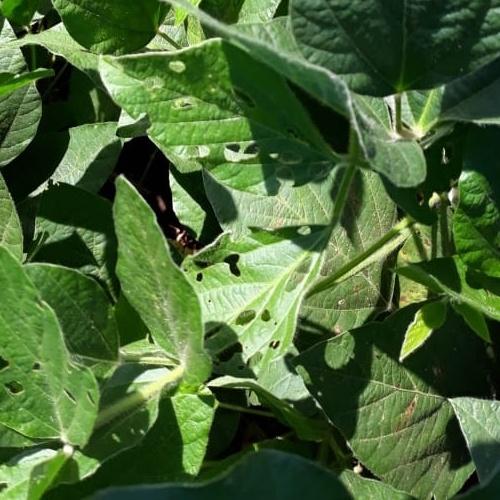
Label: Caterpillar